Bulgaria in the Eurovision Song Contest 2017

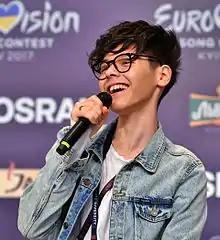
Kristian Kostov during a press meet and greet

According to Eurovision rules, all nations with the exceptions of the host country and the "Big Five" (France, Germany, Italy, Spain, and the United Kingdom) are required to qualify from one of two semi-finals in order to compete for the final; the top ten countries from each semi-final progress to the final. The European Broadcasting Union (EBU) split up the competing countries into six different pots based on voting patterns from previous contests, with countries with favourable voting histories put into the same pot. On 31 January 2017, a special allocation draw was held which placed each country into one of the two semi-finals, as well as which half of the show they would perform in. Bulgaria was placed into the second semi-final, to be held on 11 May 2017, and was scheduled to perform in the second half of the show.